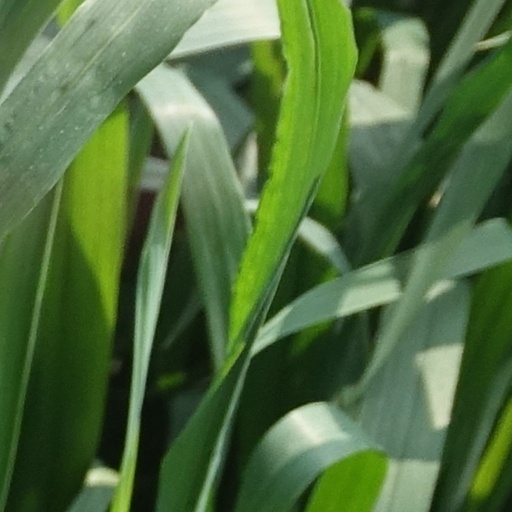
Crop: wheat